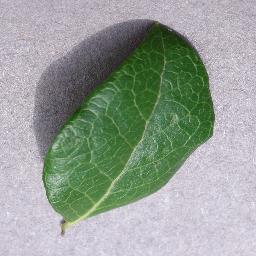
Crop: blueberry
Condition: healthy